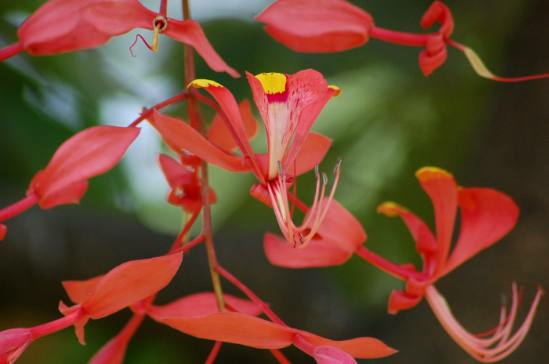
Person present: No